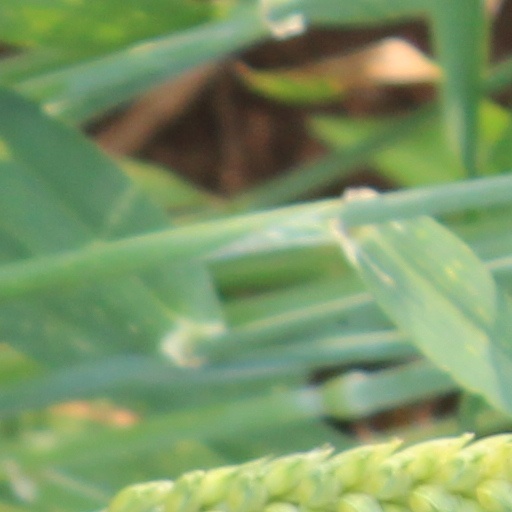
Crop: wheat